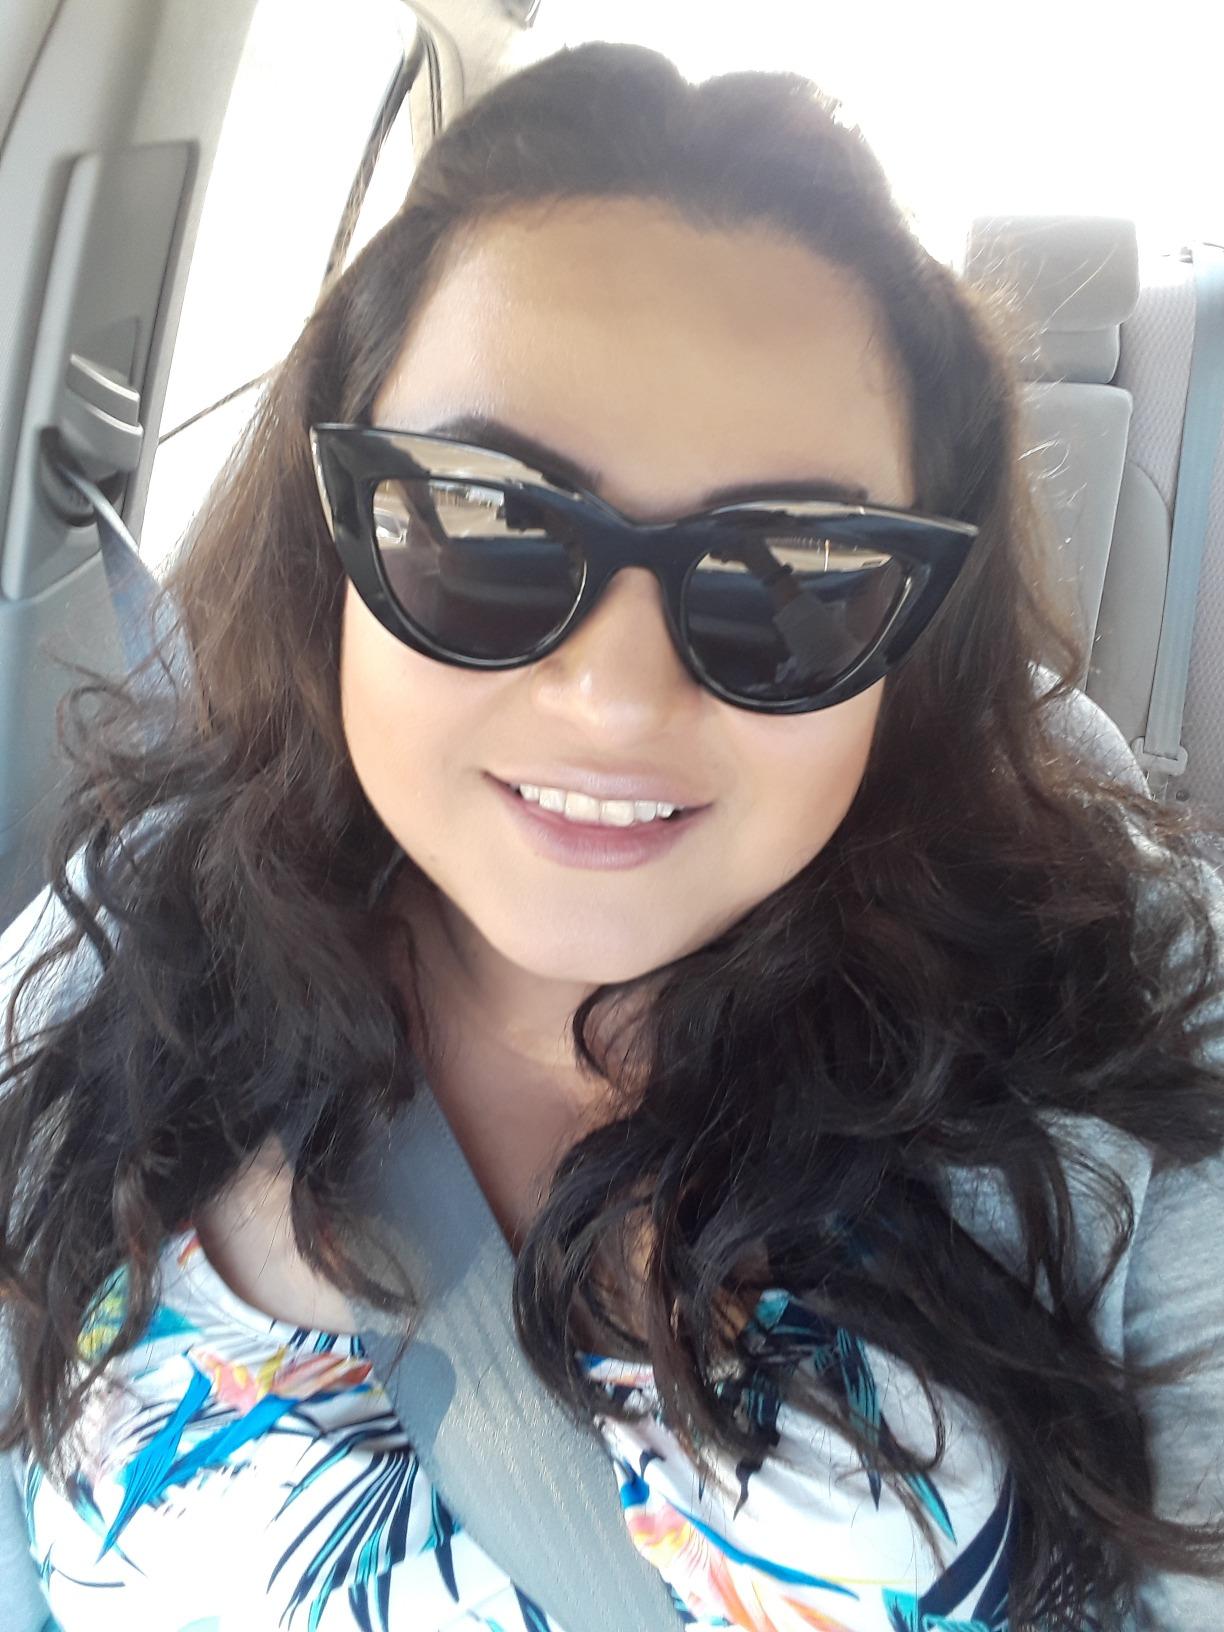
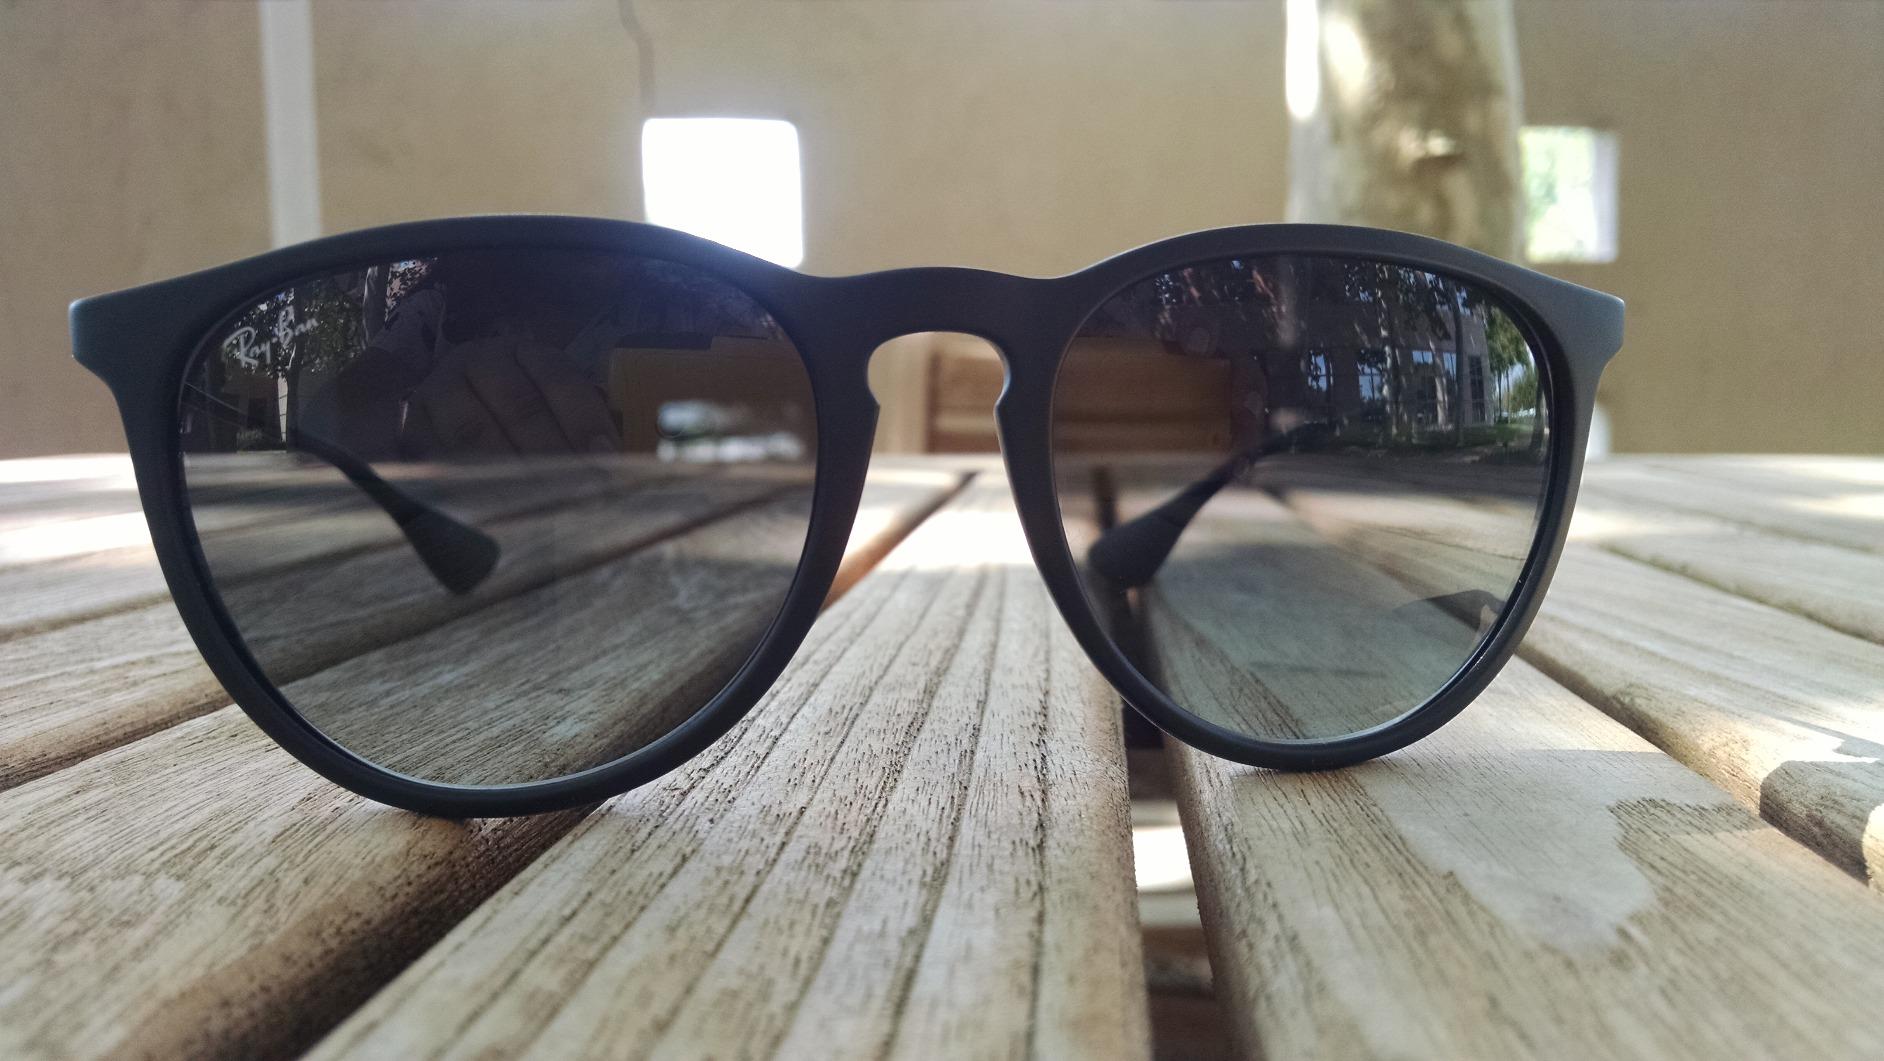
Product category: accessories_sunglasses
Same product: no